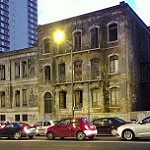
Scene: Outdoor